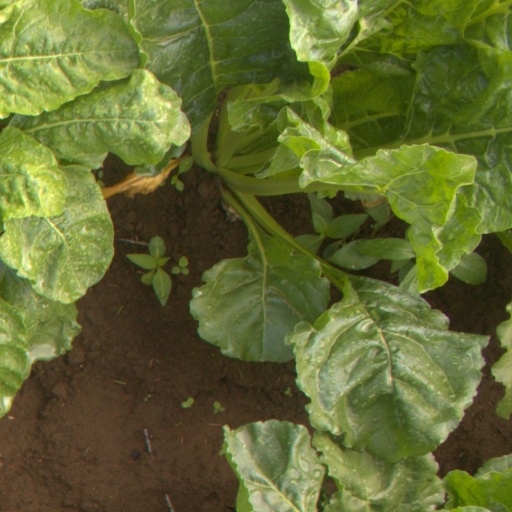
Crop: sugar beet